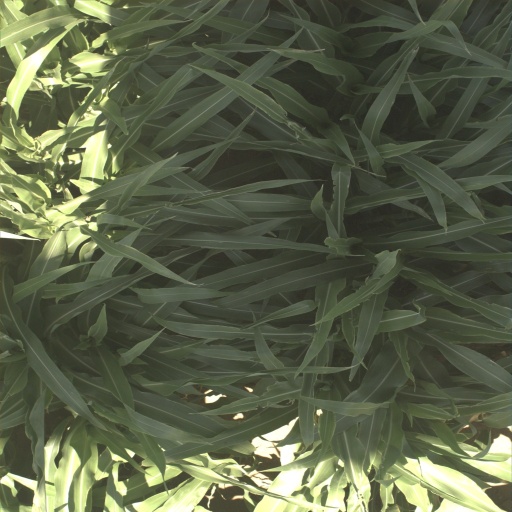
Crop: sorghum